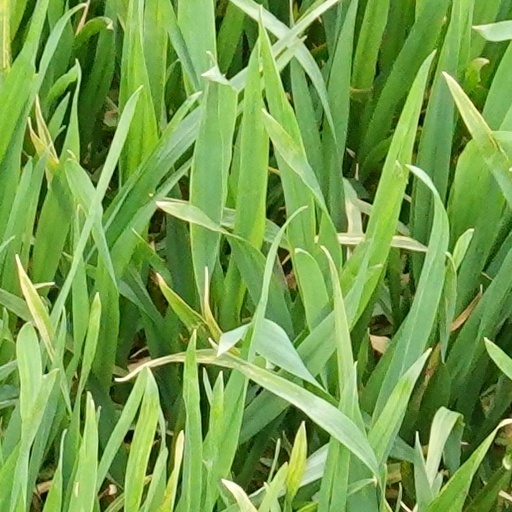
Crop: wheat